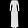
Label: Dress